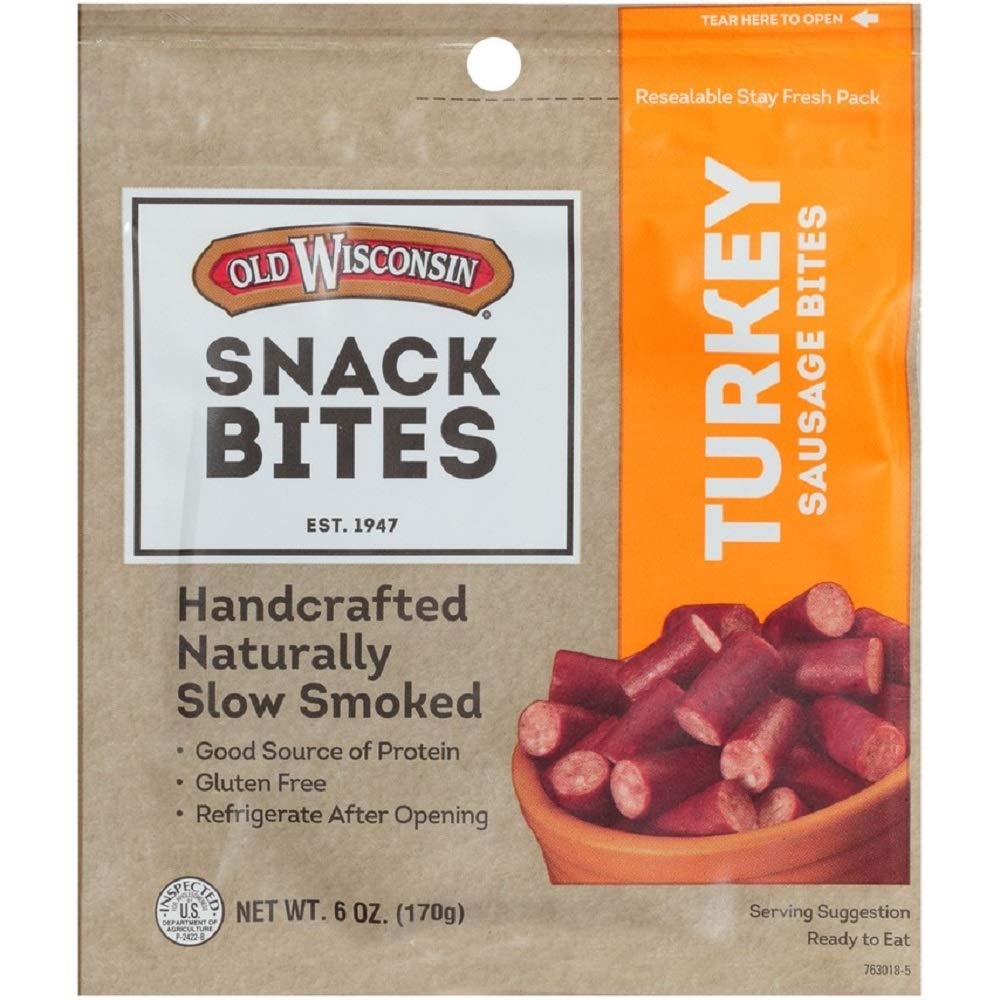
Item Name: Old Wisconsin Snack Bites, Turkey Sausage, 6-Ounce Package
Bullet Point 1: Easy to grab and go, resealable packaging
Bullet Point 2: Superior quality, made with all meat and no binders, fillers or extenders
Bullet Point 3: No MSG added
Bullet Point 4: Gluten Free
Bullet Point 5: High in Protein
Value: 6.0
Unit: ounce

Price: 9.39